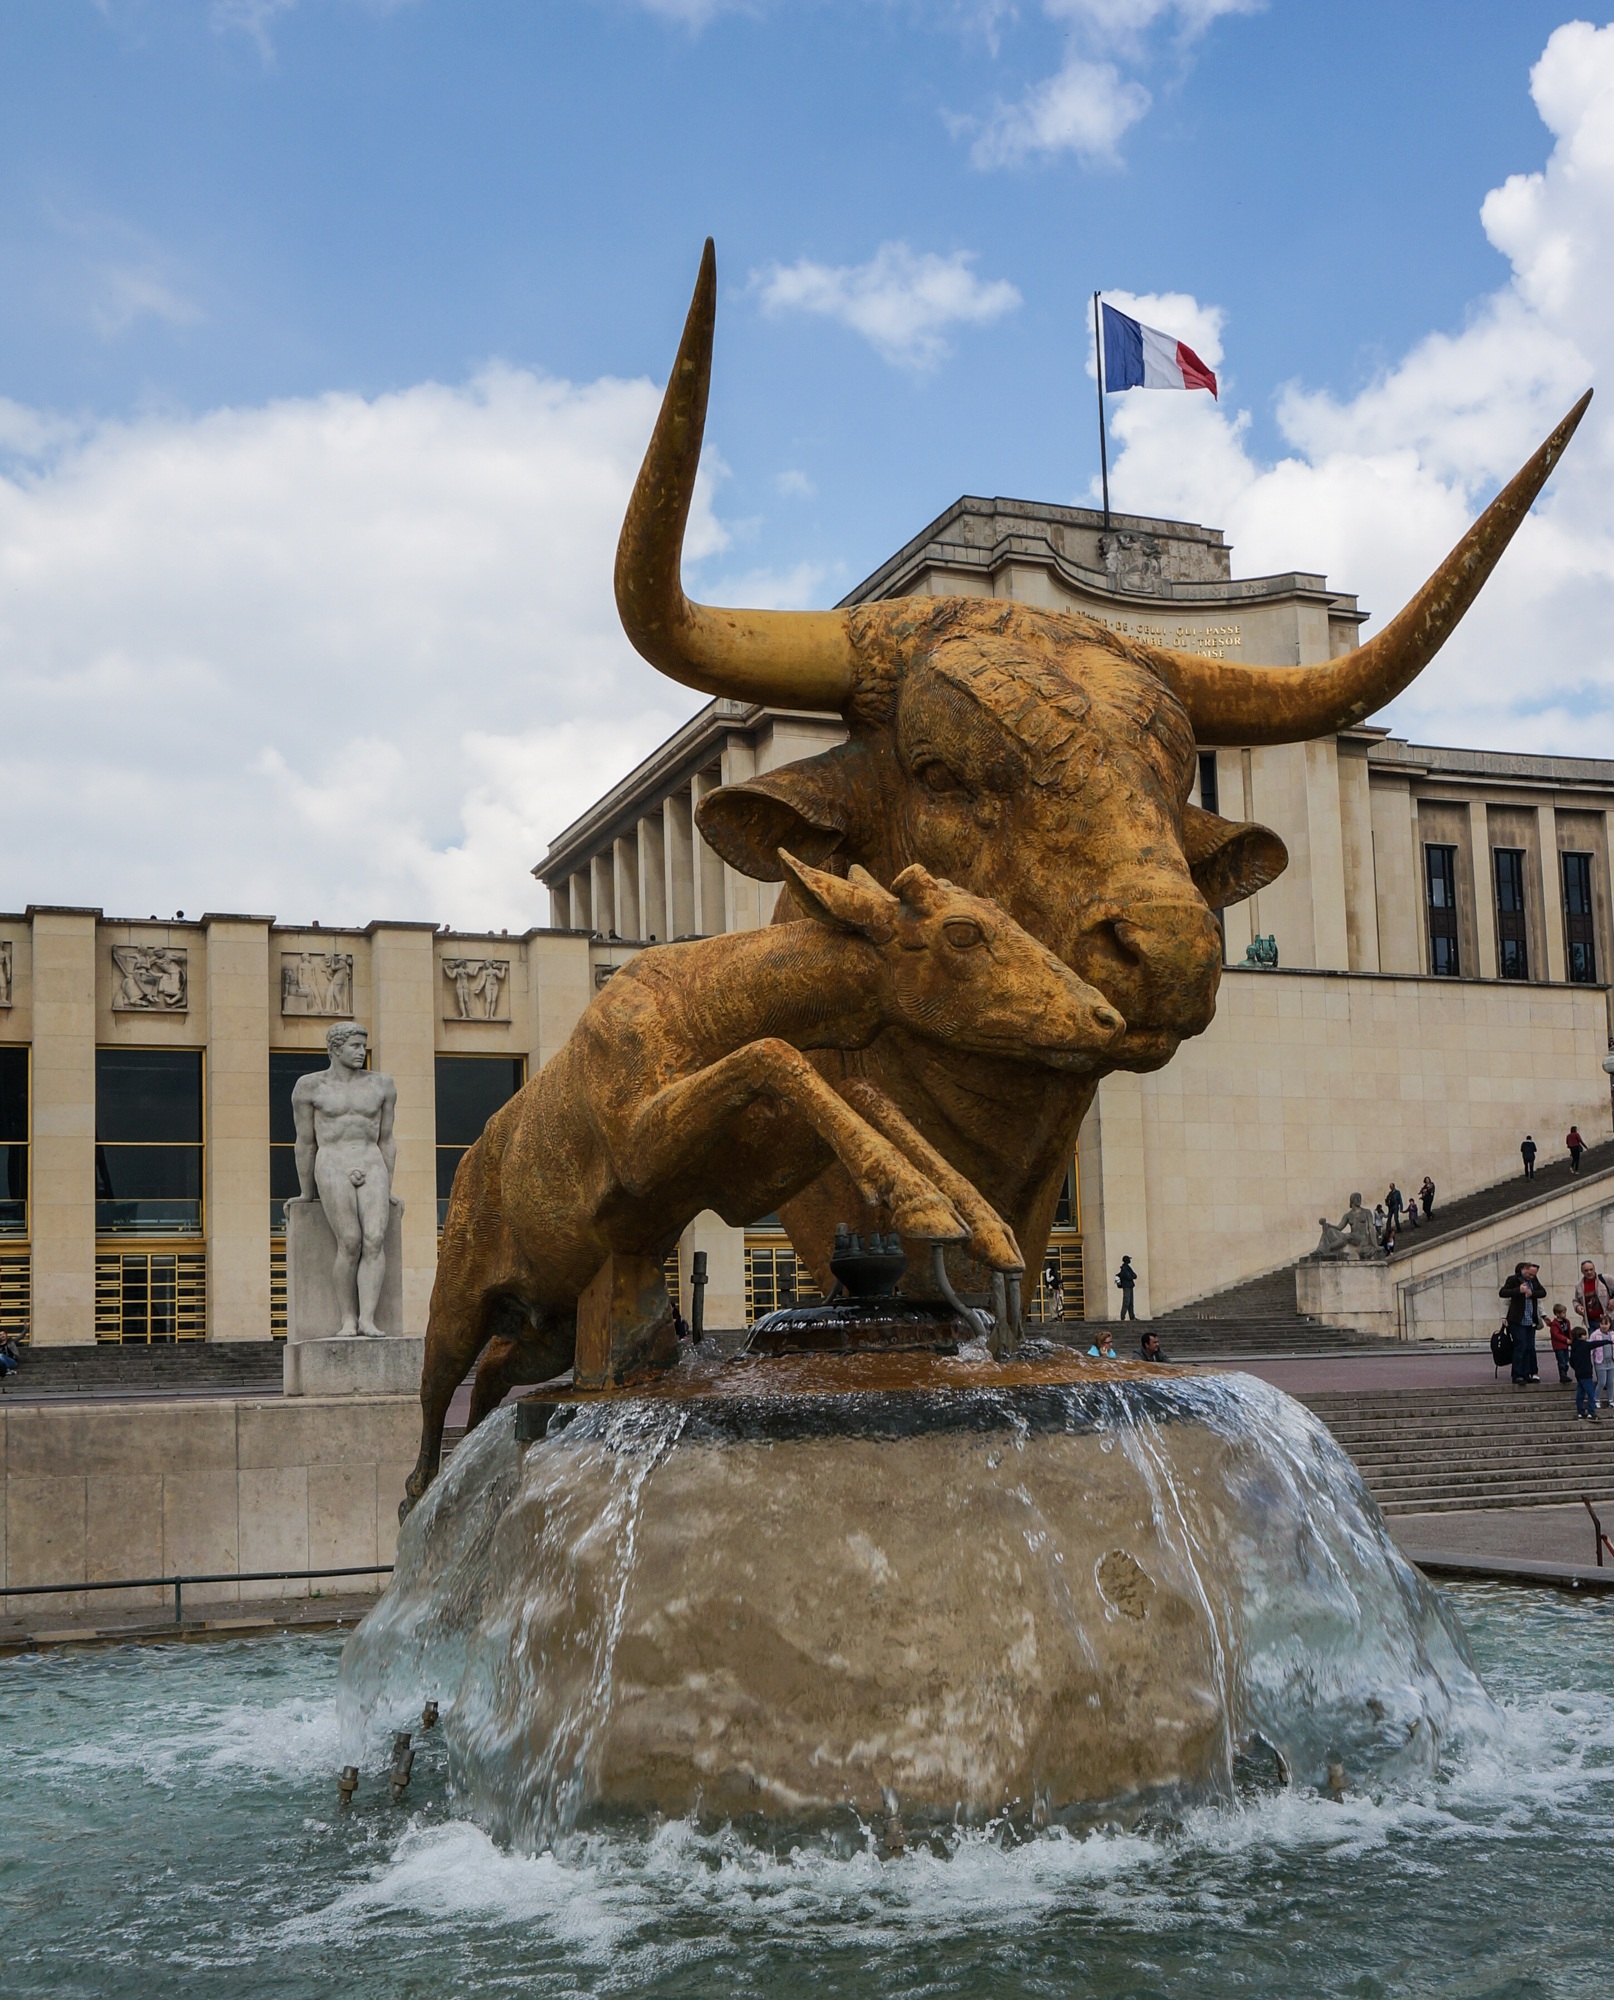
architecture, paris, monument, vacation, travel, france, statue, landmark, calf, bull, sculpture, art, fountain, water feature